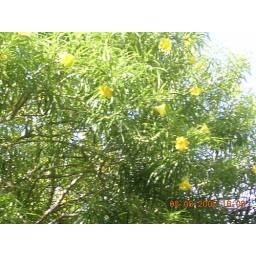
These are the plants and trees that were out by our balcony